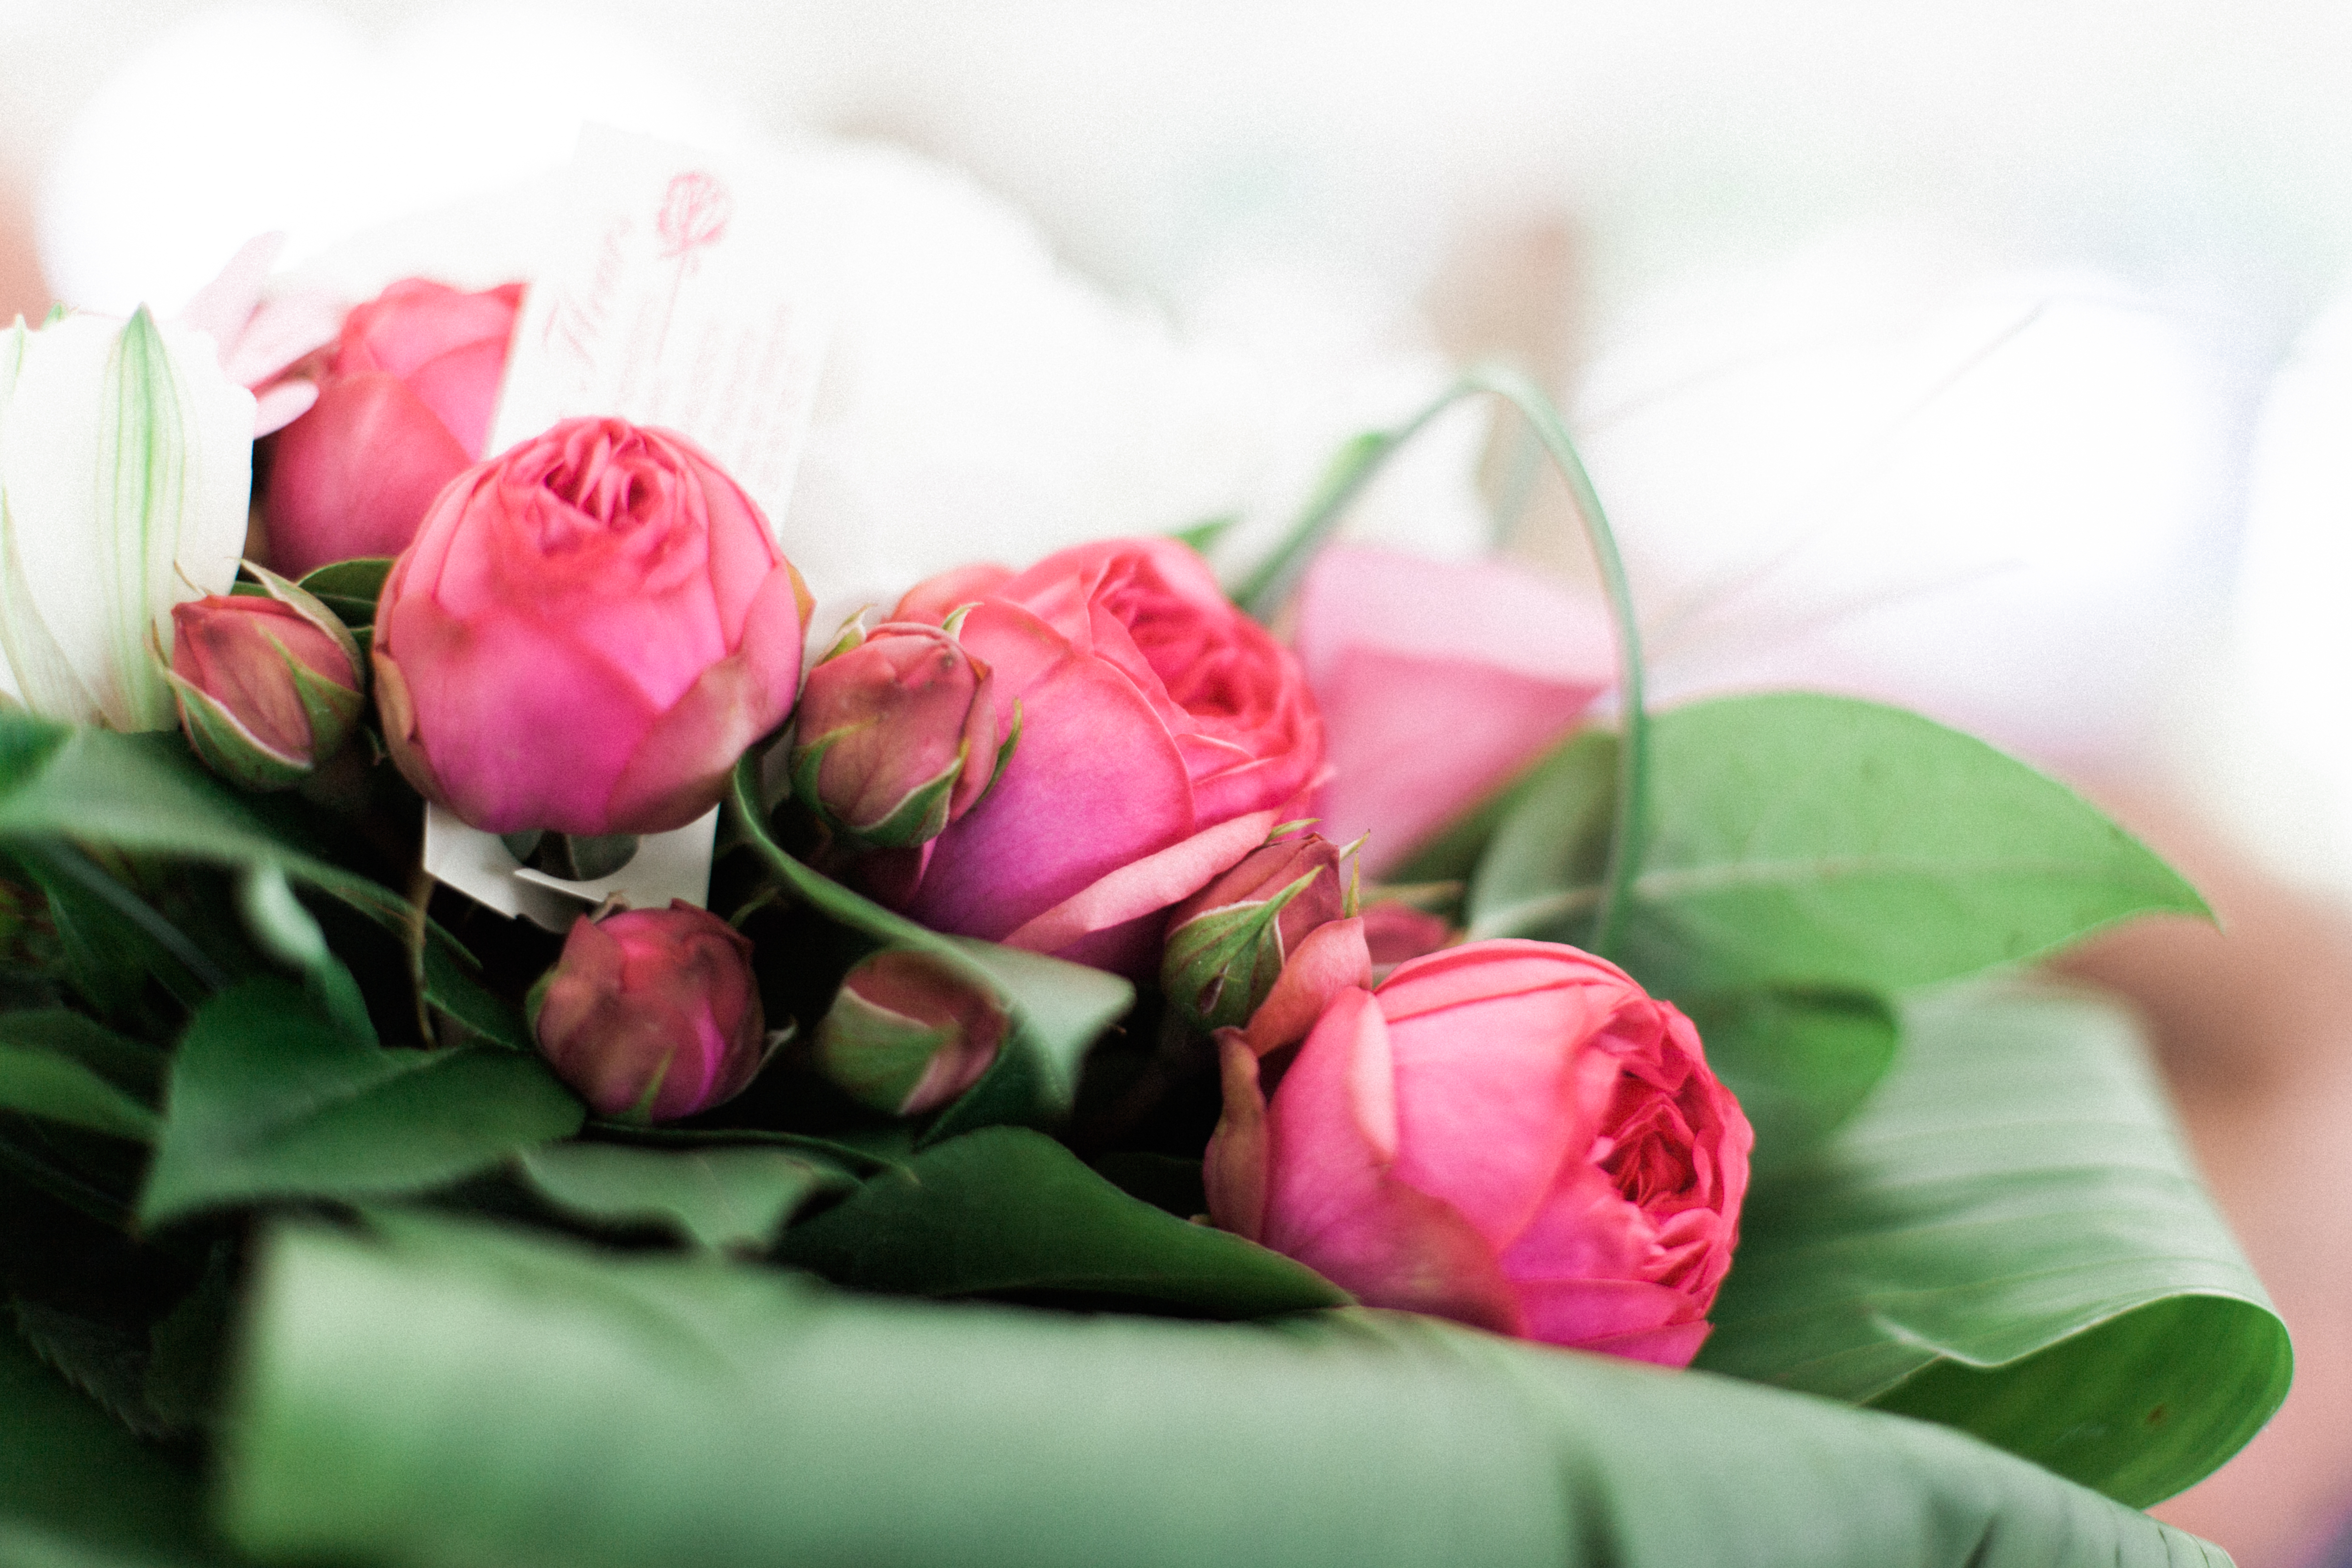
plant, photography, flower, petal, bouquet, rose, pink, flowers, close up, roses, floristry, peony, flowering plant, garden roses, rose family, flower bouquet, floral design, land plant, flower arranging